South Lewis, Harris and North Uist National Scenic Area

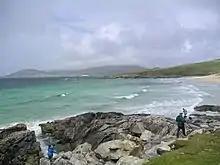
South Harris.

North Harris contains Clisham (799m), the highest peak in the Outer Hebrides. Steep-sided glens, with precipitous crags, have a mountainous character. Exposure and grazing prevent tree growth. Deep sea lochs in the east penetrate far into the hills. The east coast of Harris has many bays and islets. The west coast has wide, sandy beaches with machair. Rocky headlands, separating the bays, have been sculptured into geos and stacks. Scattered islands lies in the Sound of Harris between South Harris and North Uist.